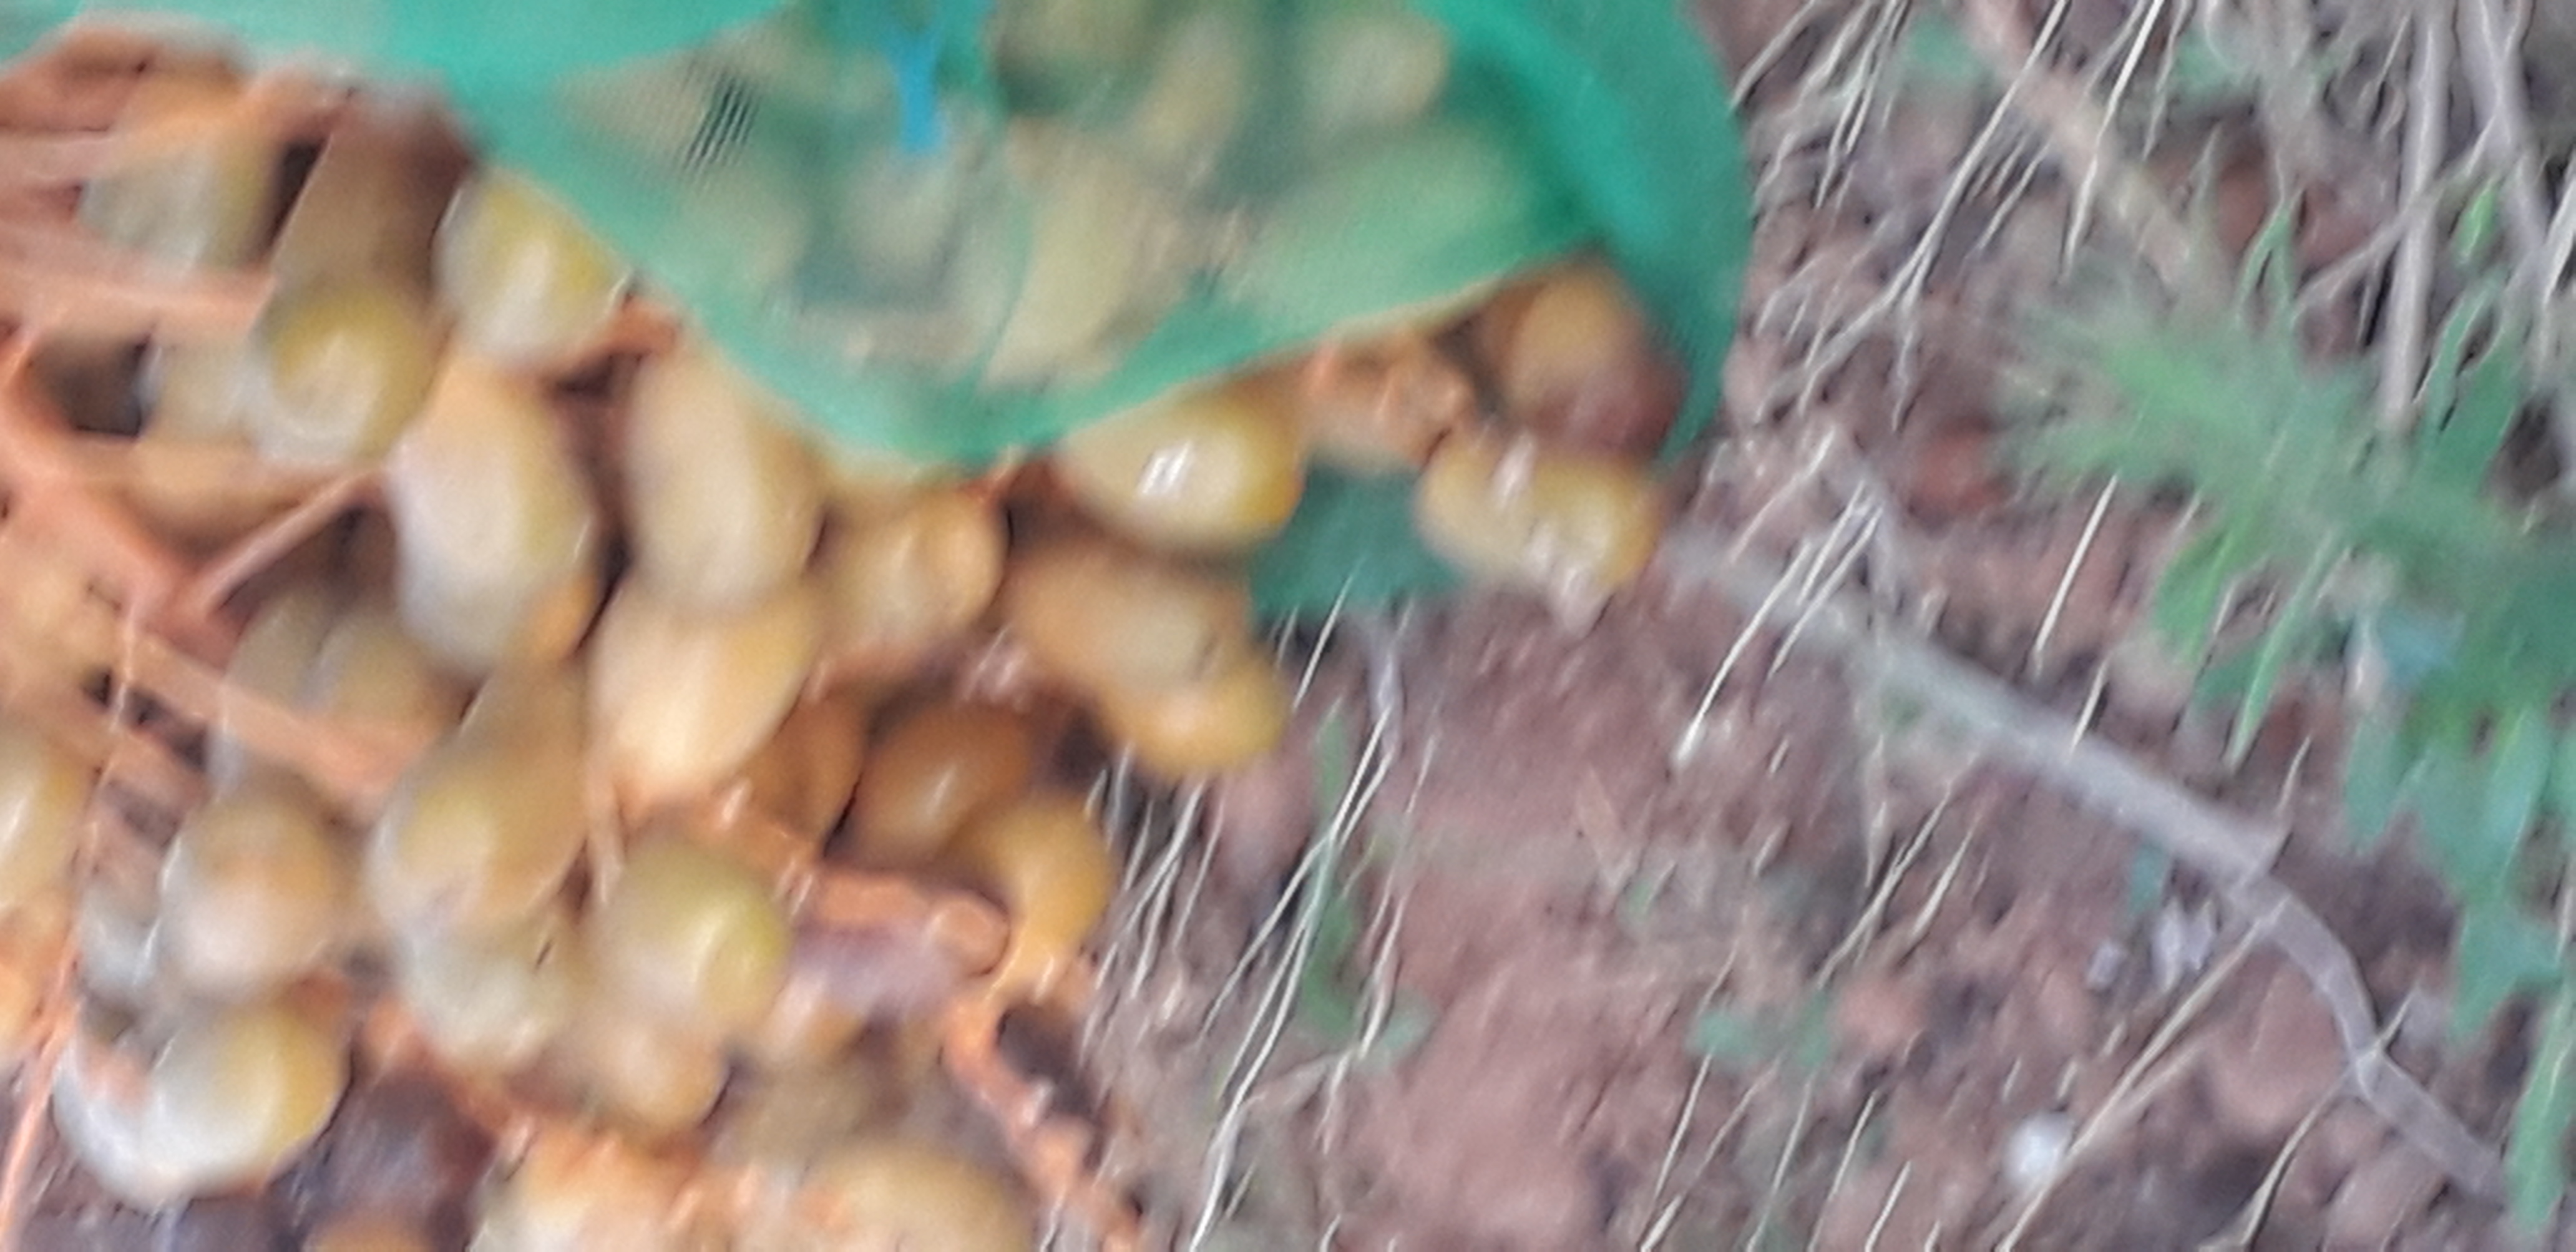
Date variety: Boufagous